Nazi mass murders in Kuyavian-Pomeranian Voivodeship (1939–1945)

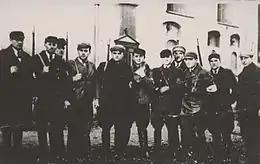
Members of the Łobżenice Selbstschutz. Harry Schulz is the fifth from the left

Near the towns of Mniszek and Grupa, a forest complex north-east of Świecie was the location of mass executions perpetrated by German "Selbstschutz" during the first months of the war (October 1939 – April 1940). It is estimated that during the years of German occupation, nearly 10,000 people were murdered there.